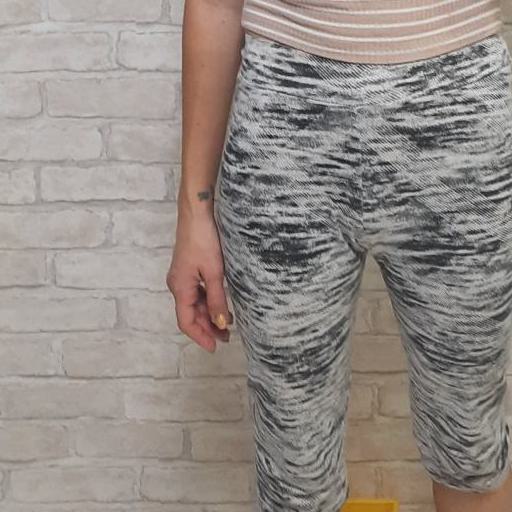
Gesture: no_gesture